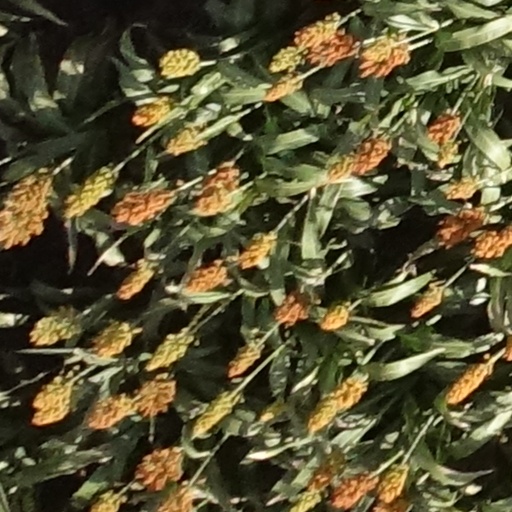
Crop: sorghum